Eugen Polanski

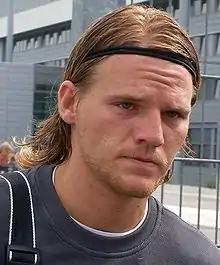
Polański in 2007

Eugen Polanski (born Bogusław Eugeniusz Polański on 17 March 1986) is a Polish former professional footballer who played mainly as a defensive midfielder.